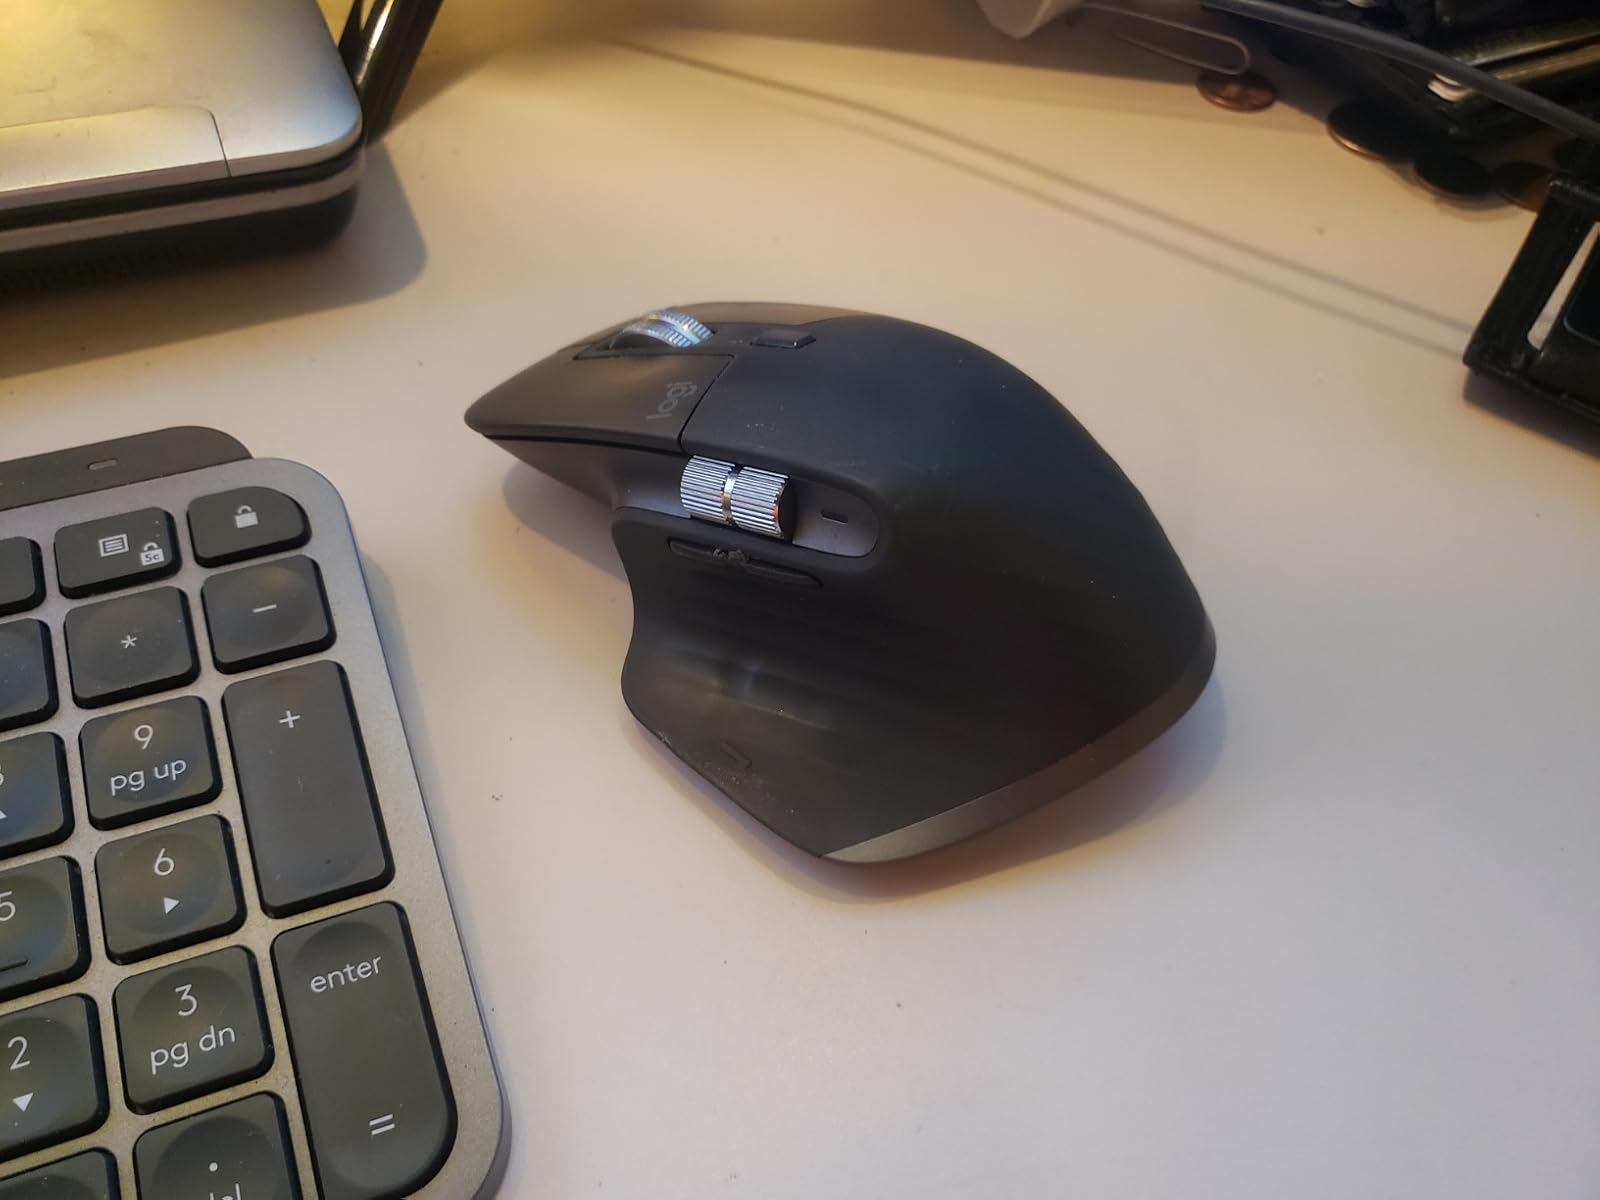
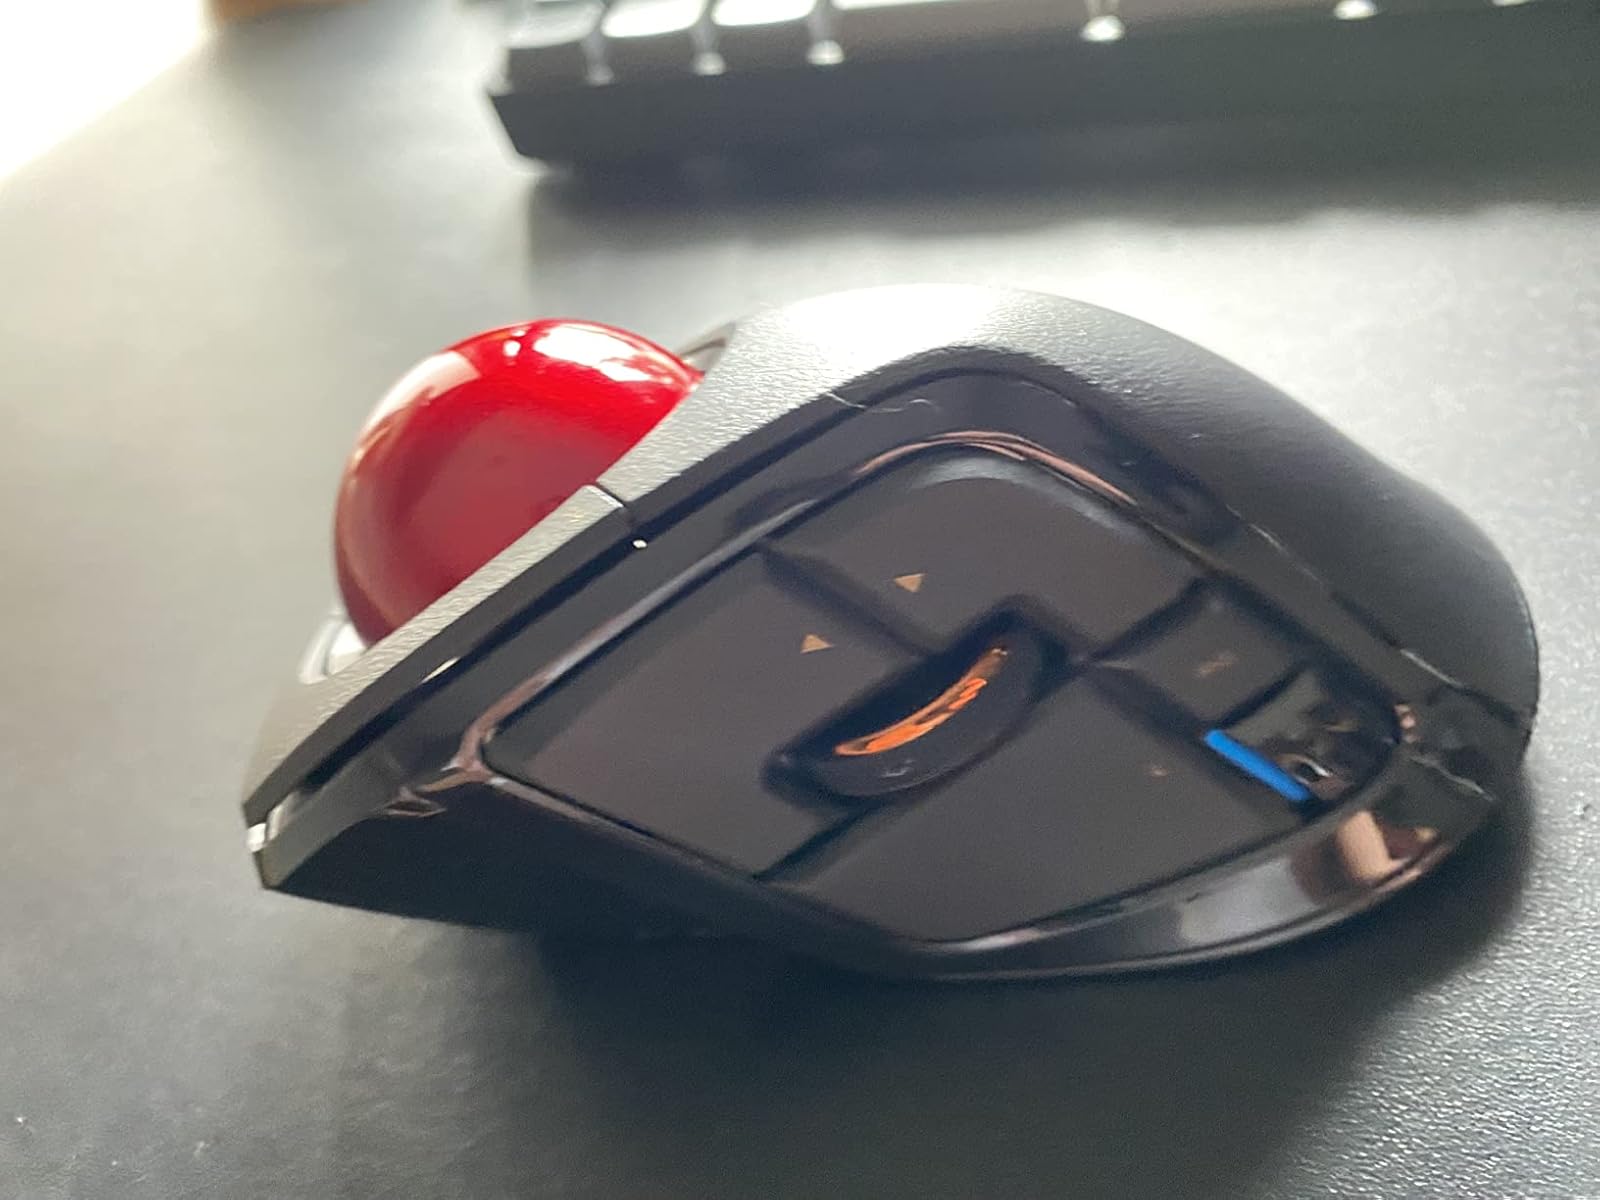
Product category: mouse
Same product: no